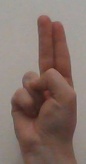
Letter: taa